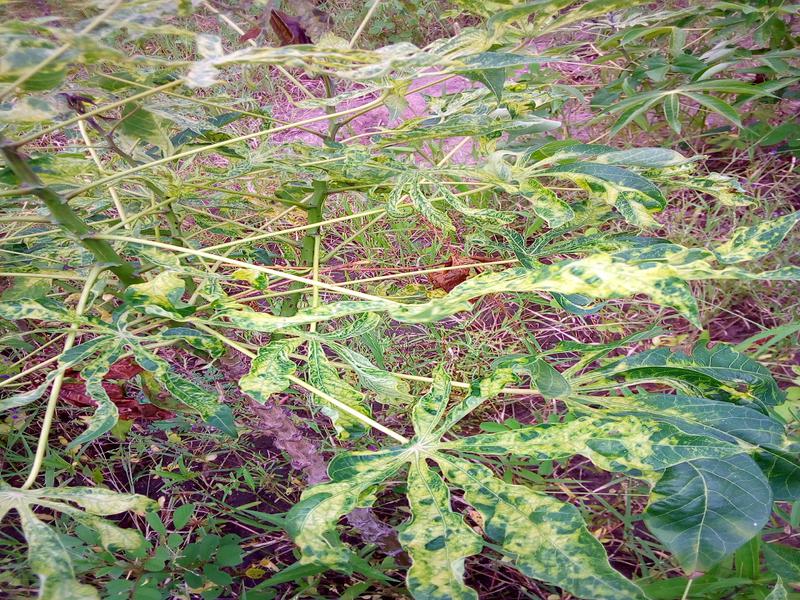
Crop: cassava
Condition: mosaic_disease